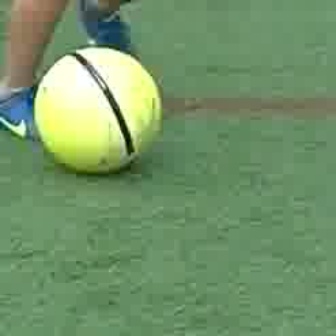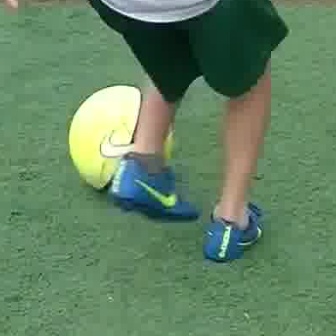
  Please identify the target specified by the bounding box [28,40,166,178] in the first image and locate it in the second image. Return the coordinates in [x_min,y_min,x_max,y_max] format.
Answer: [64,81,177,194]